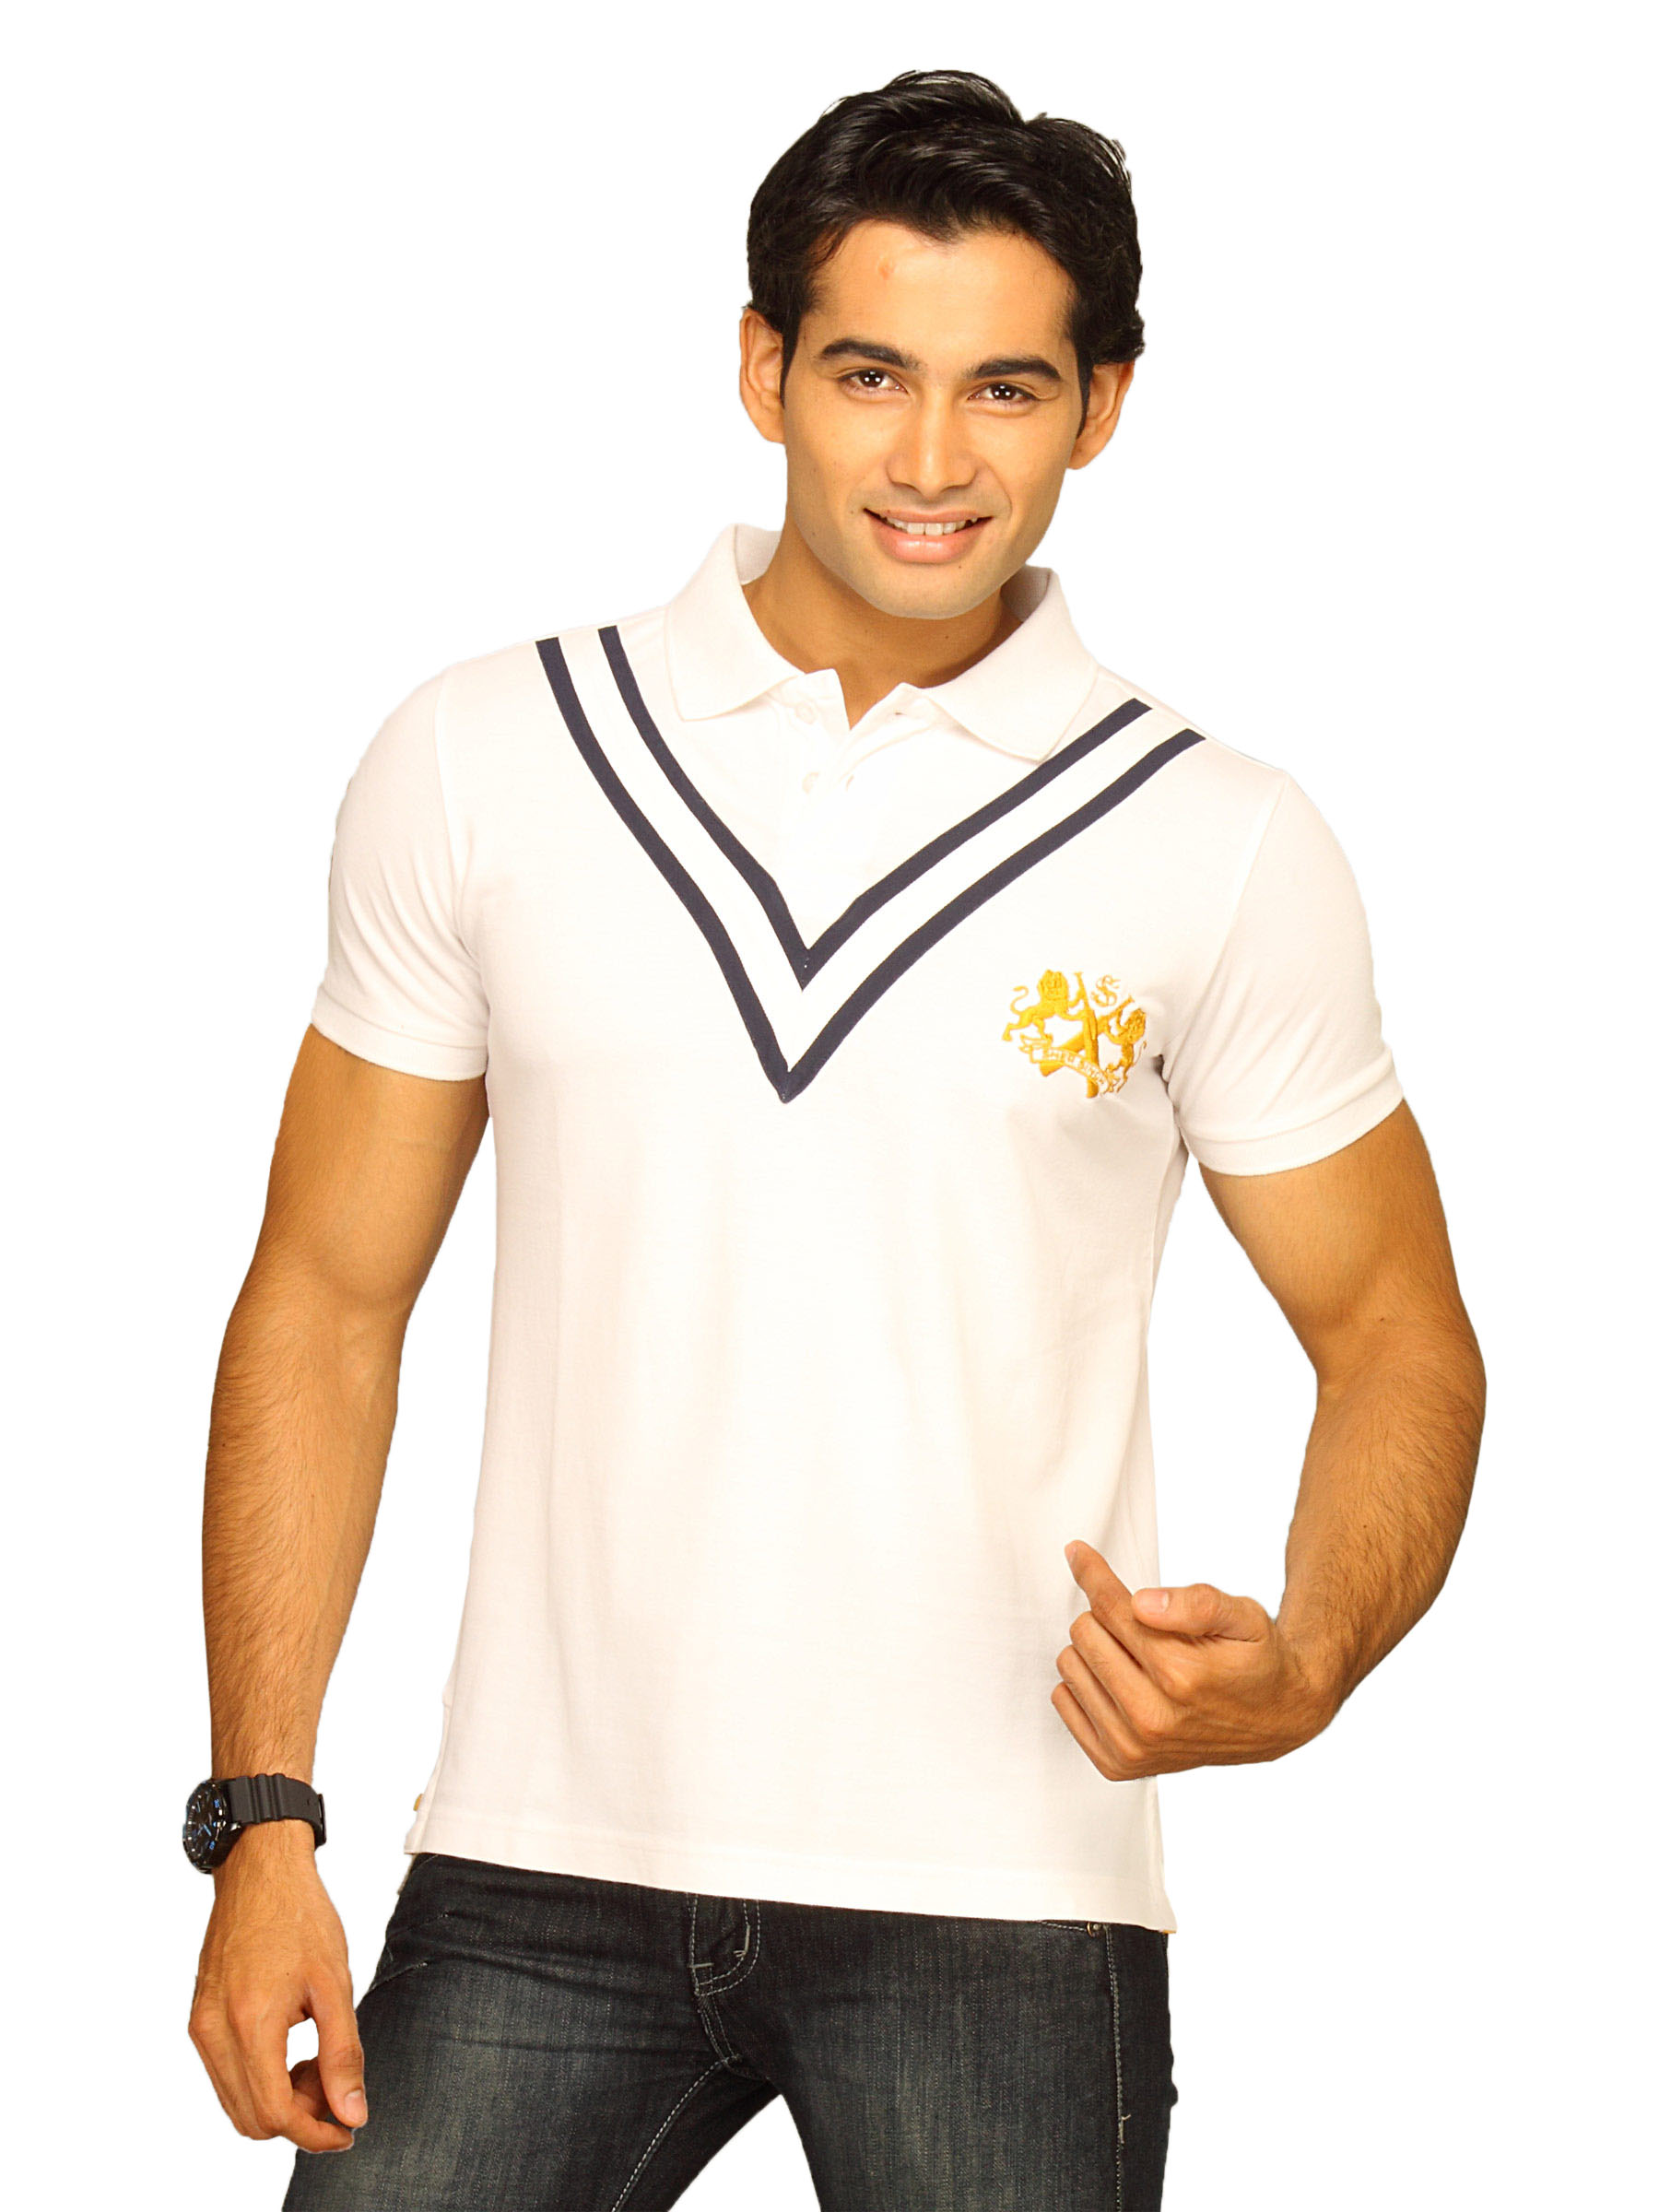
Sher Singh Men's Cricket White Polo T-shirt
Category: Apparel / Topwear / Tshirts
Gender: Men
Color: White
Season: Summer 2011
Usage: Casual